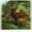
Label: forest